StarDance (Czech TV series) season 12

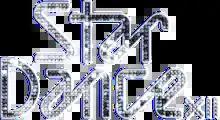

The 12th StarDance series dancing reality TV show was premiered on October 14, 2023, and ended on December 16, 2023. Hosts in this series are again Marek Eben and Tereza Kostková. It is the first Czech season in which a married couple of celebrities compete (snowboarder Eva Adamczyková and actor Marek Adamczyk).